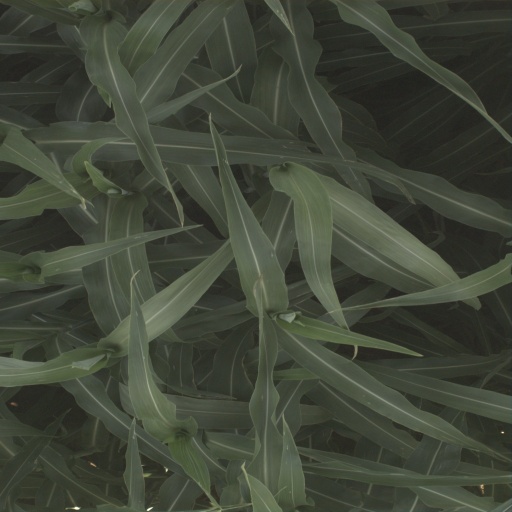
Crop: sorghum